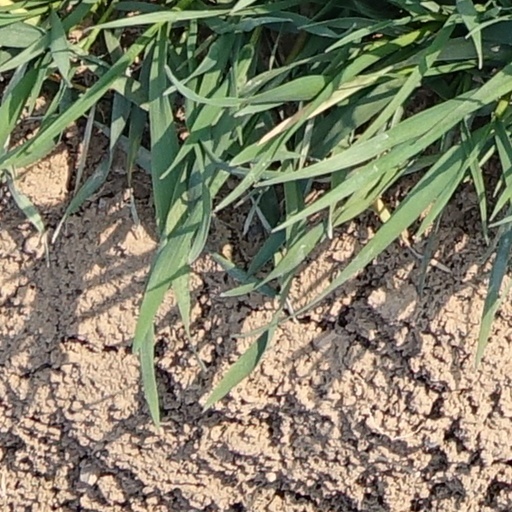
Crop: wheat